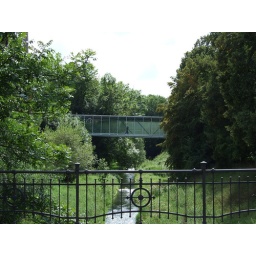
The library bridge above the Ammer